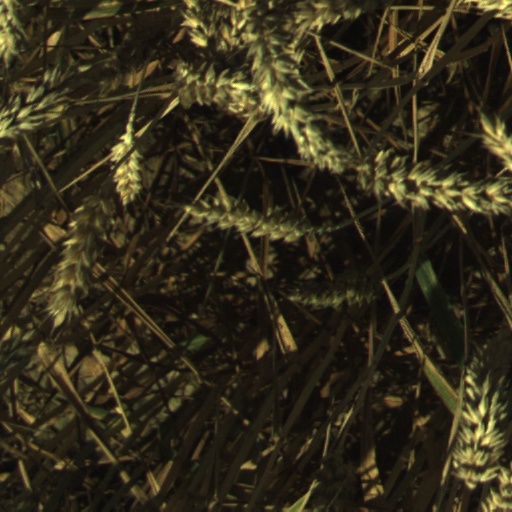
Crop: wheat